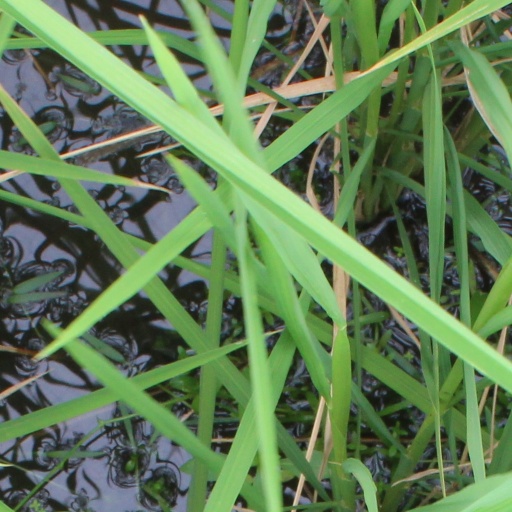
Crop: rice